History of Dhaka

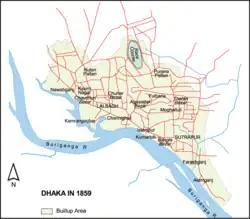
Dhaka in 1859

During the Indian Rebellion of 1857 (also known as "Sepoy Mutiny"), around 260 sepoys were stationed at the Lalbagh Fort. On 22 November 1857, fearing disarmament orders by the British officers, a skirmish broke out. Around 40 sepoys were killed, some arrested and some fled to the jungles towards Mymensingh. By 30 November, 11 sepoys were hanged publicly as a punishment by a hurriedly constituted Court Martial trial. The spot is converted to Victoria Park later and it was renamed to "Bahadur Shah Park" in 1958. Following the unsuccessful rebellion, British East India Company's ruling ended and the British Crown took direct control of the region in 1858.